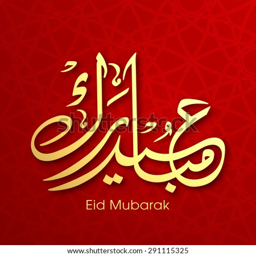
illustration of person with intricate calligraphy for the celebration of community festival .